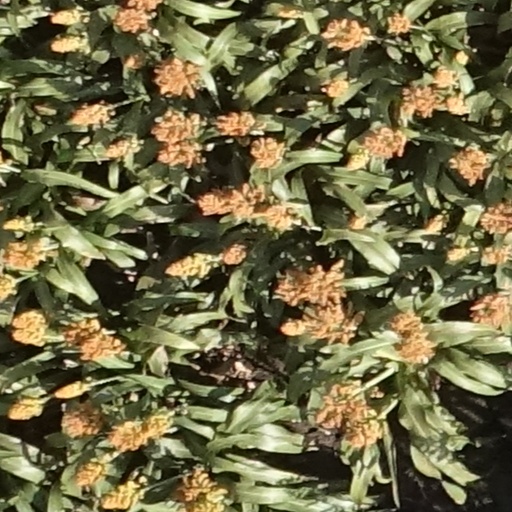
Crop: sorghum